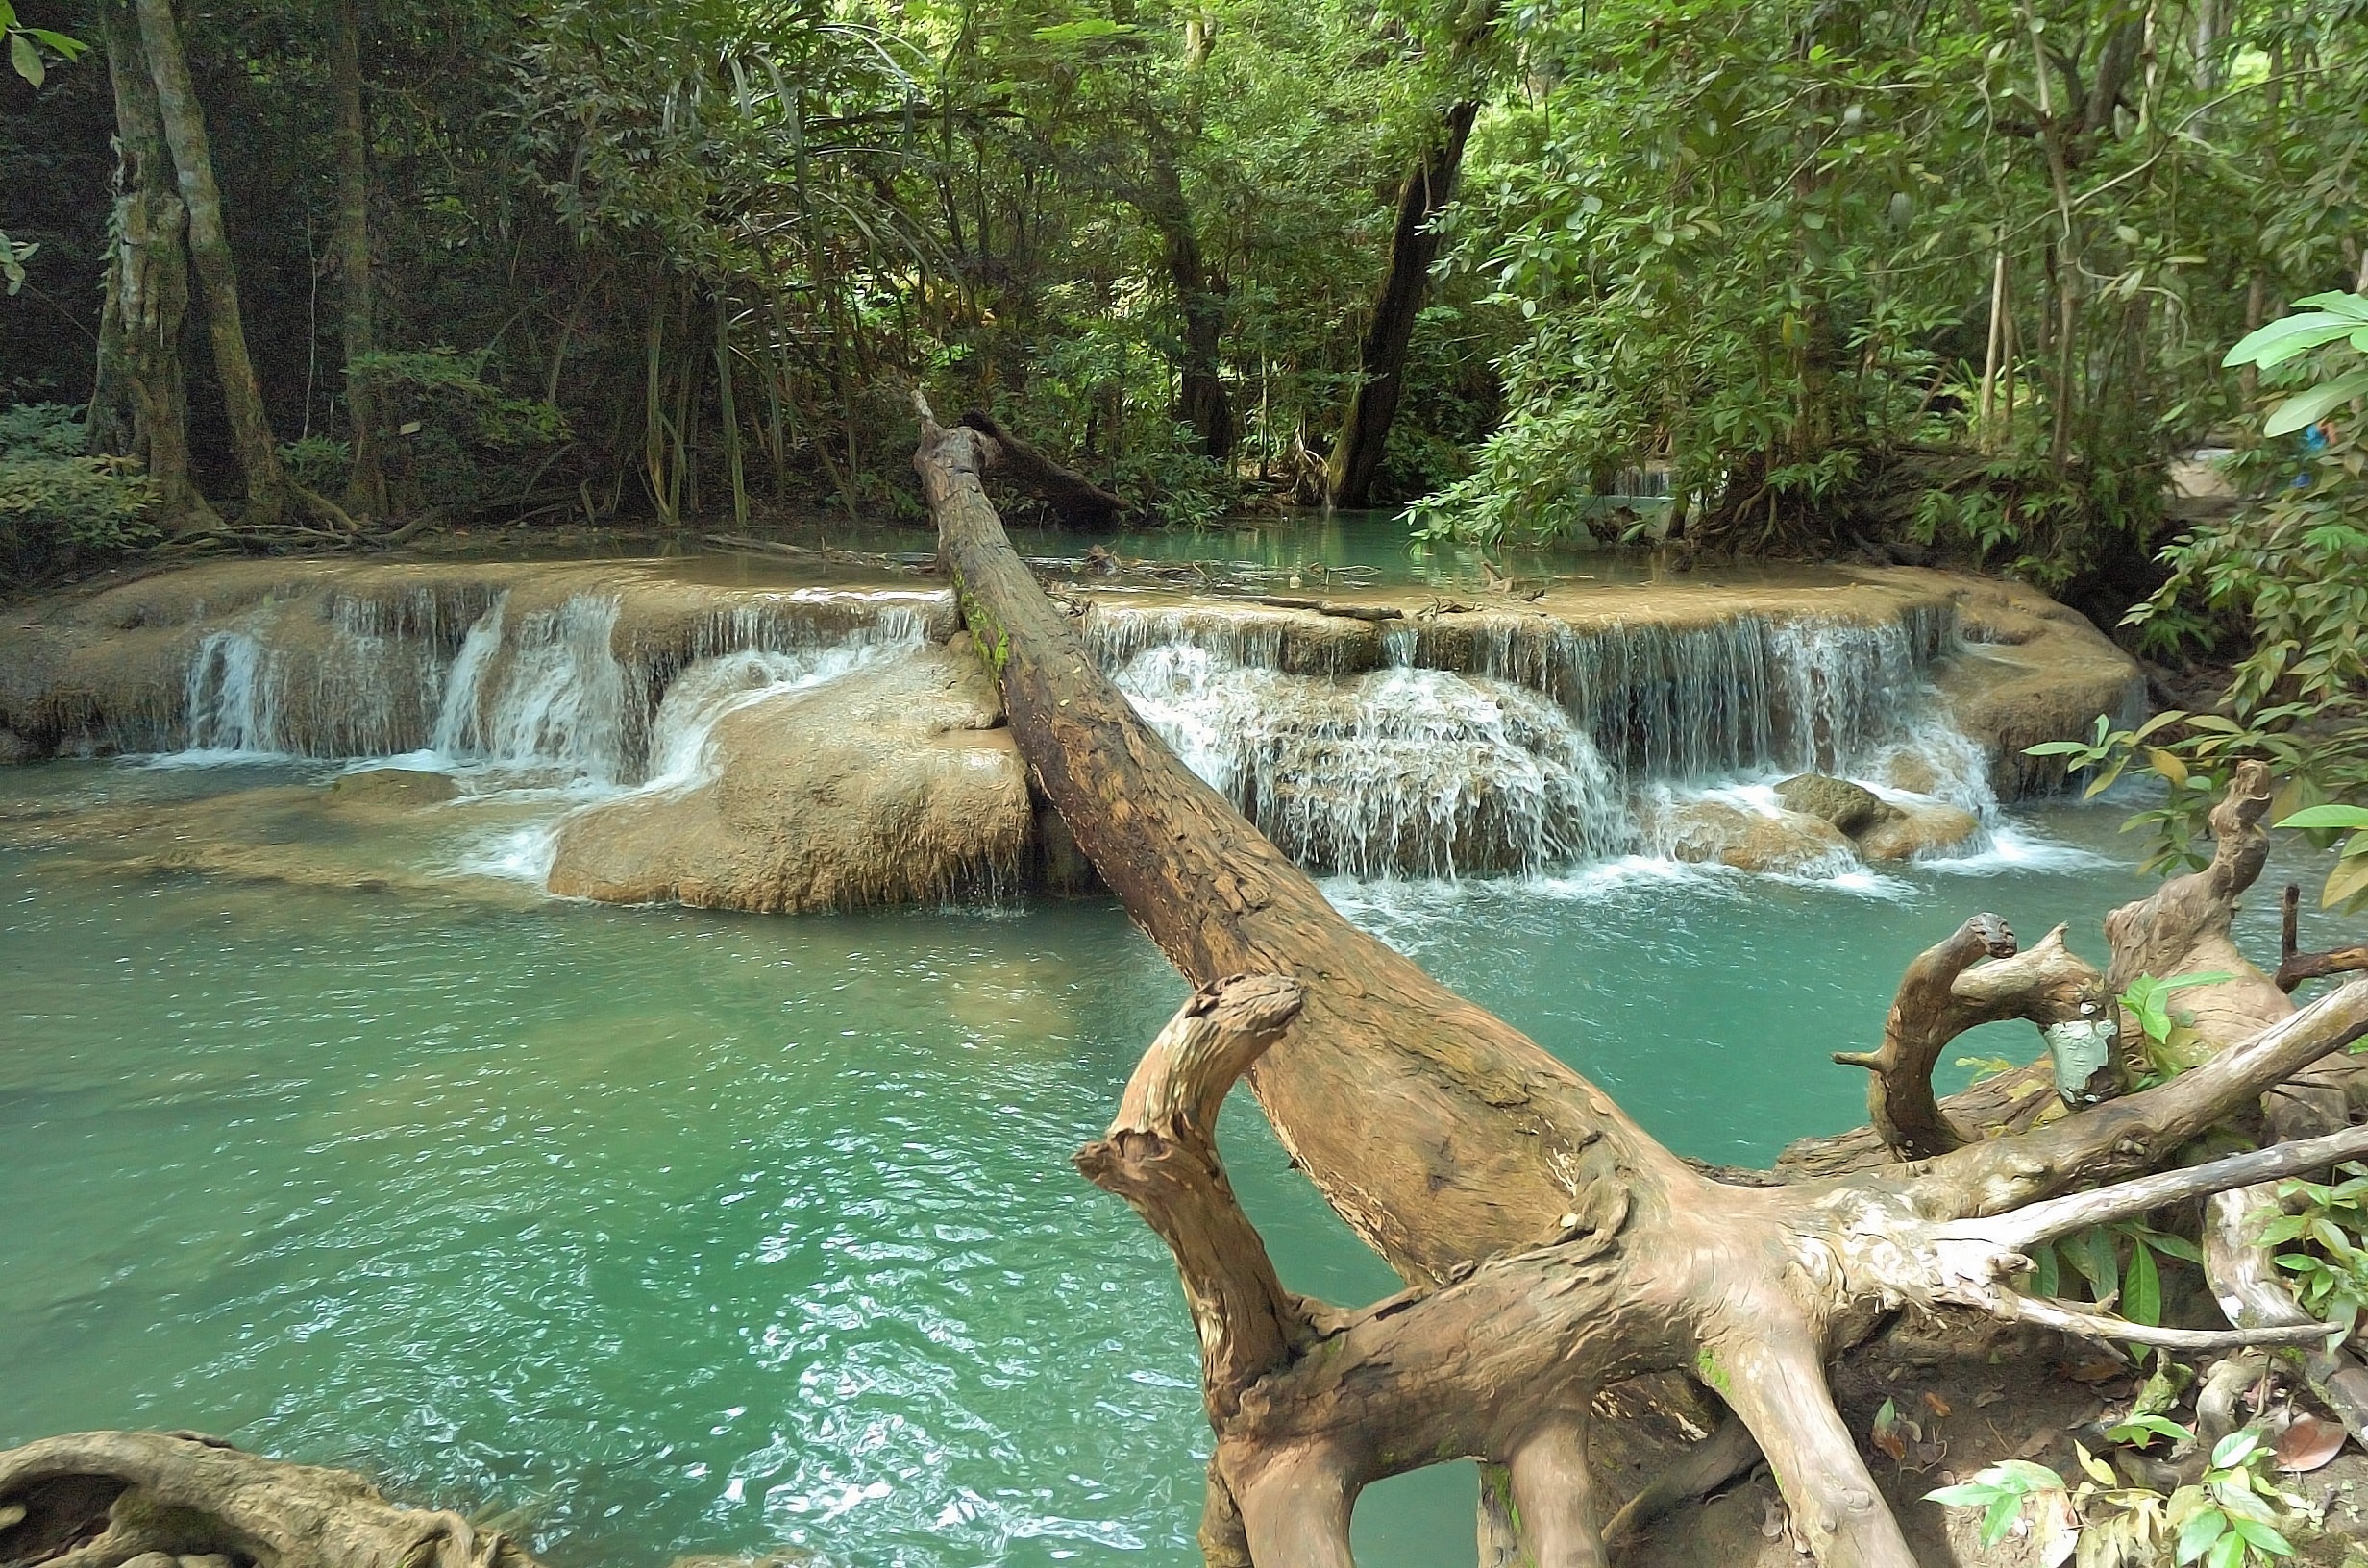
tree, water, forest, waterfall, river, pond, stream, green, jungle, swimming pool, national park, thailand, body of water, rainforest, basin, water feature, erawan, kanchanaburi